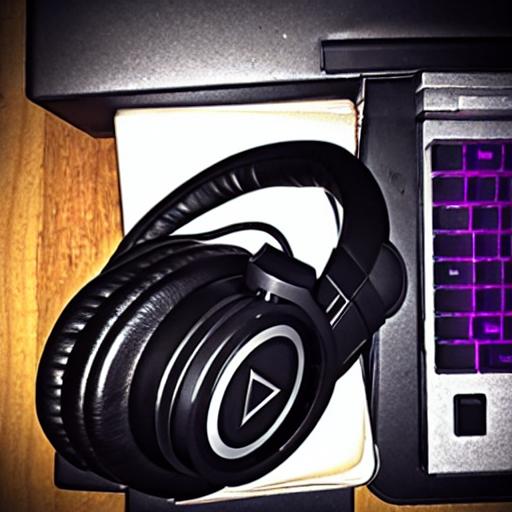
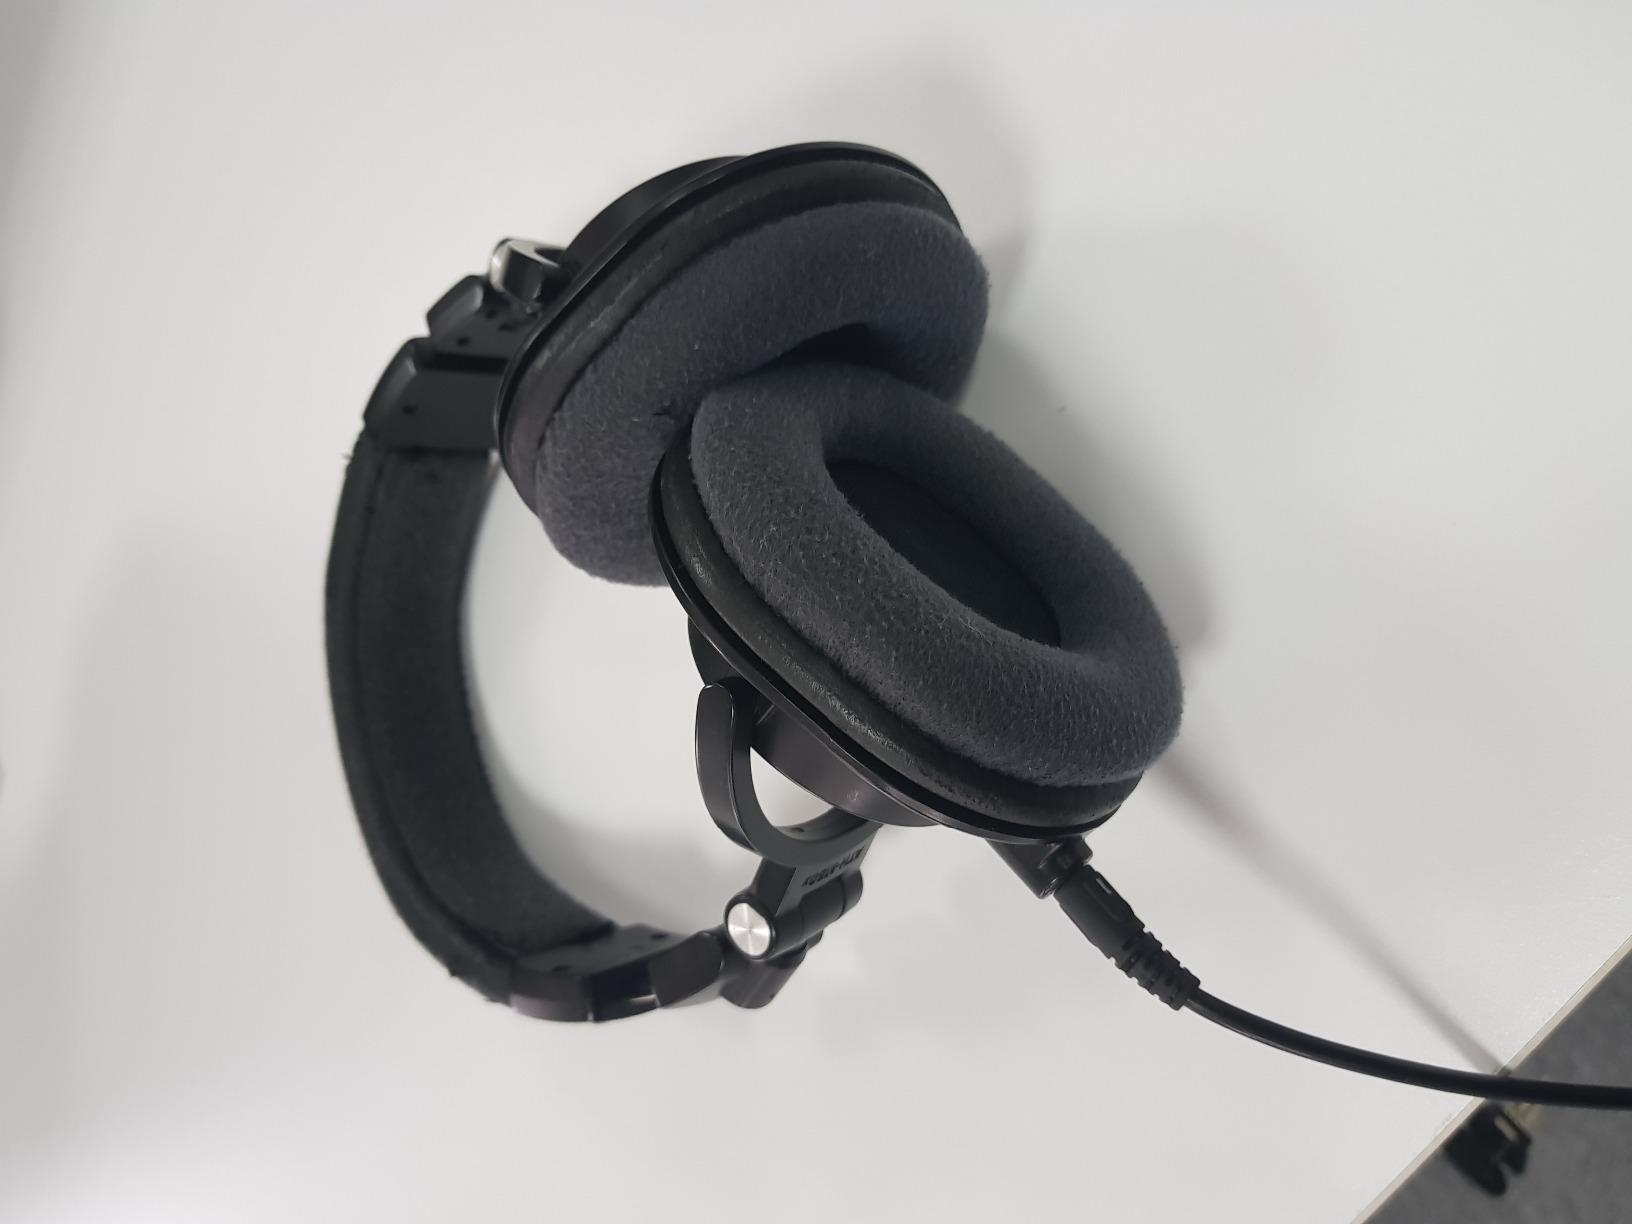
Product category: headphones
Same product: no